List of rivers of California

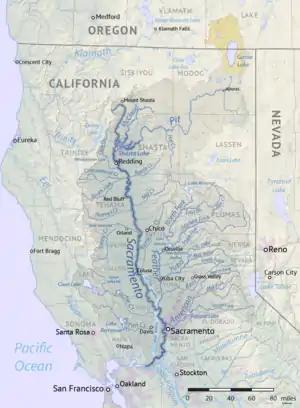
Map of Sacramento River

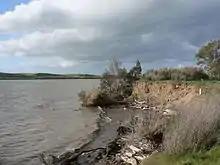
Sacramento River near the mouth

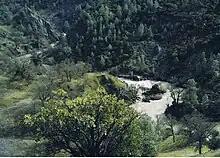
Cache Creek, in the Coast Ranges

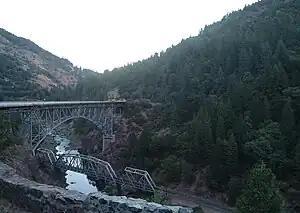
Headwaters of the Feather River

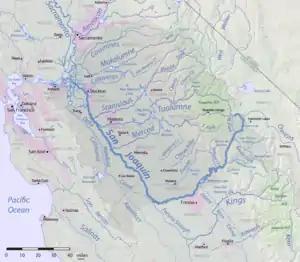
San Joaquin River map

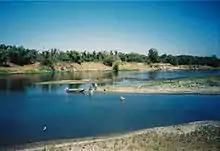
The San Joaquin River

Note: In the Delta the Mokelumne River divides into two short branches, also called the "North Fork" and "South Fork", which recombine before reaching the San Joaquin River.